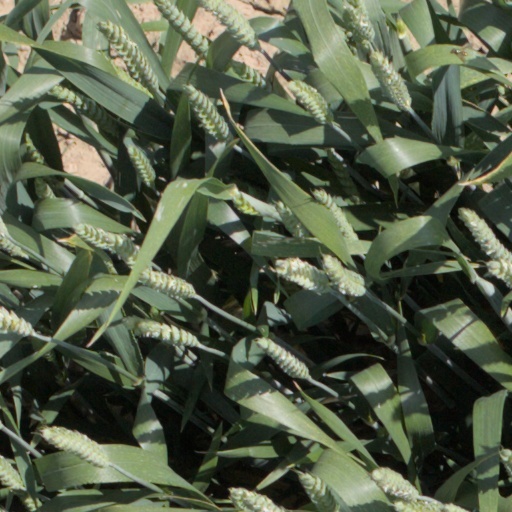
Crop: wheat